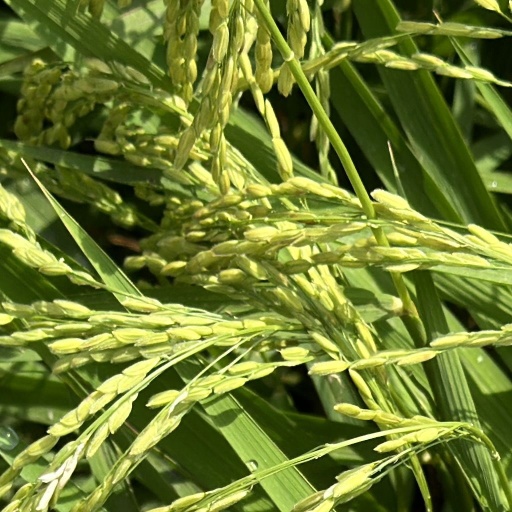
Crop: rice